Russia–Ukraine relations

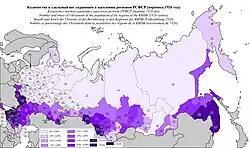
The number and share of Ukrainians in the population of the regions of the RSFSR (1926 census).

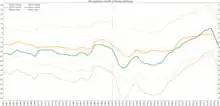
Comparison of life expectancy in Ukraine and Russia since 1960

The February Revolution saw establishment of official relations between the Russian Provisional Government and the Ukrainian Central Rada (Central Council of Ukraine) that was represented at the Russian government by its commissar Petro Stebnytsky. At the same time Dmitry Odinets was appointed the representative of Russian Affairs in the Ukrainian government. After the Soviet military aggression by the Soviet government at the beginning of 1918, Ukraine declared its full independence from the Russian Republic on 22 January 1918, as the Ukrainian People's Republic which existed from 1917 to 1922. The two treaties of Brest-Litovsk that Ukraine and Russia signed separately with the Central Powers calmed the military conflict between them, and peace negotiations were initiated the same year.